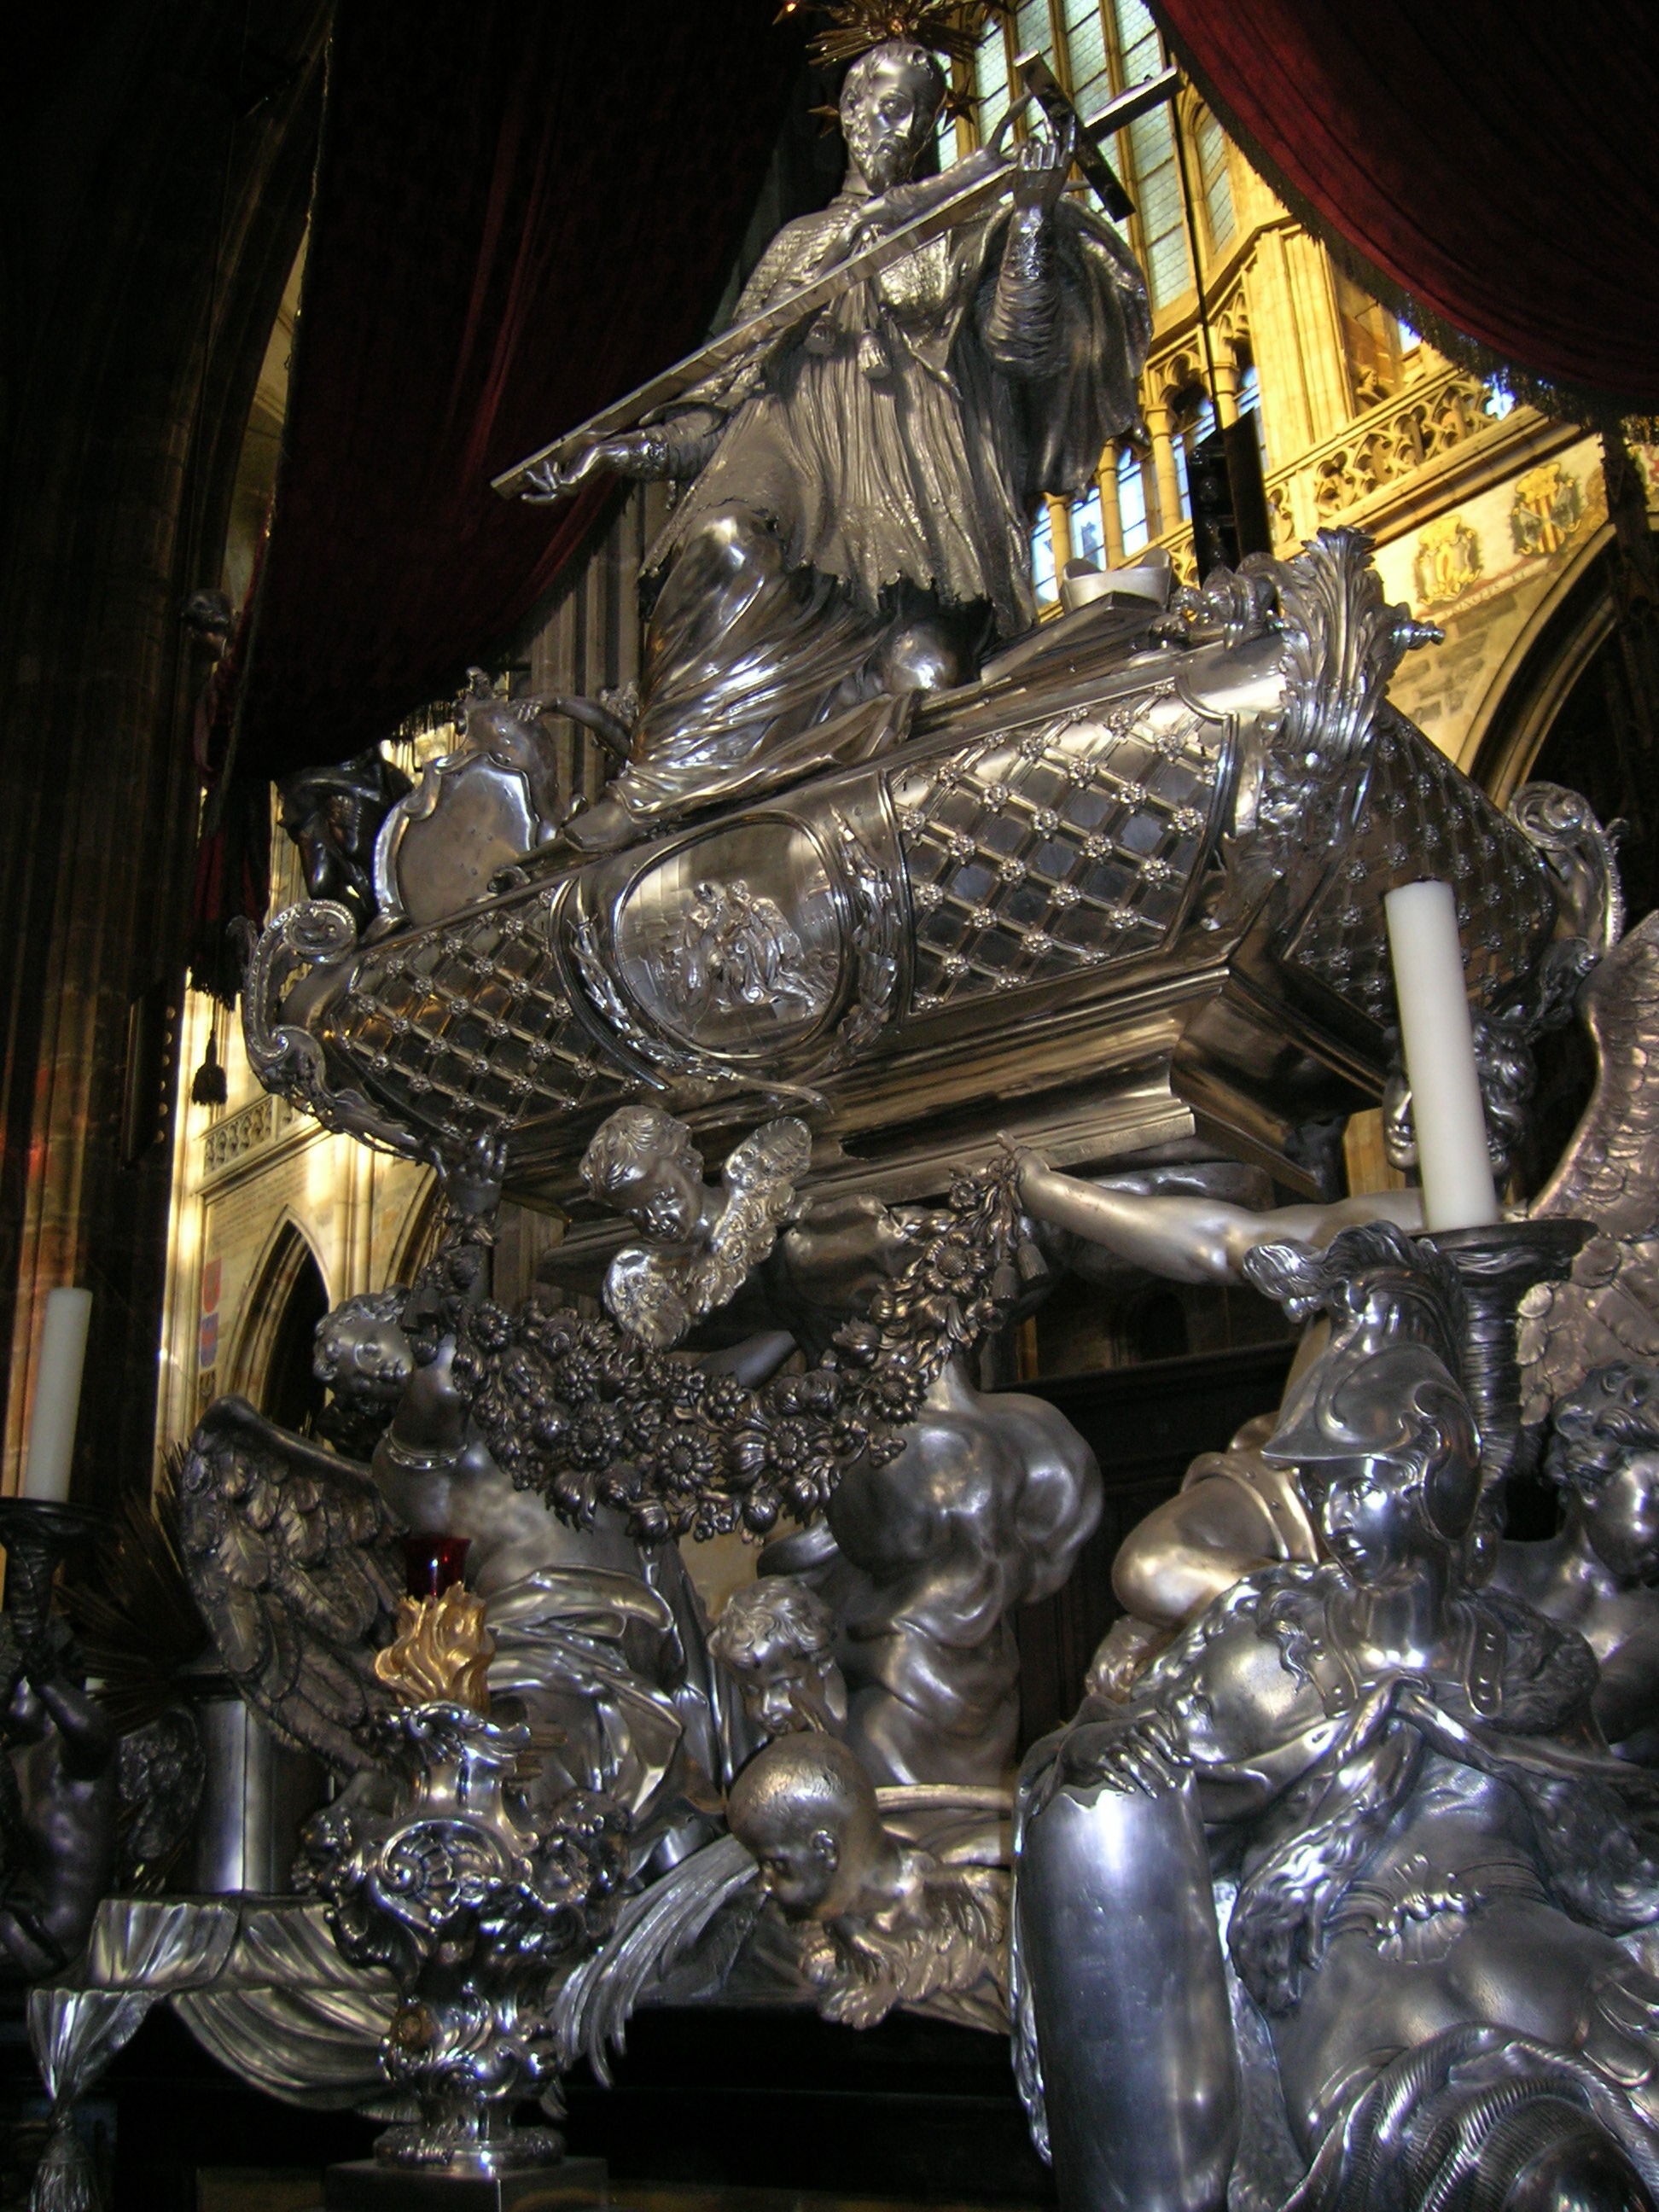
monument, statue, prague, sculpture, art, temple, silver, beautiful, tomb, carving, st vitus cathedral, precious, ancient history, st john of nepomuk's tomb, sculptural, solid silver, silversmiths craft, patron saint against floods